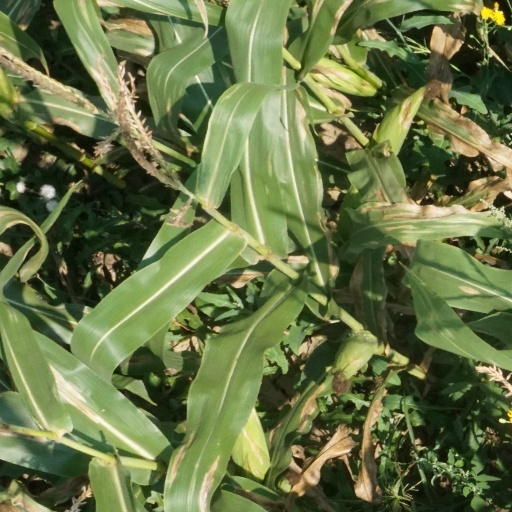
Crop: maize; corn